Kabandha

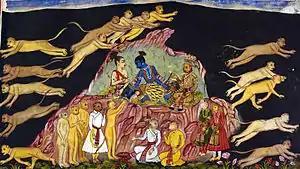
As per the advice of Kabandha, Rama forms an alliance with Sugriva. Rama seated with Sugriva as the vanaras look for Sita in all directions. (17th-century painting from manuscripts commissioned by Rana Jagat Singh.)

The "Mahabharata" corroborates the Ramayana account. Vishvavasu tells Rama to seek the help of Sugriva, who would know where Ravana stays. Kabandha also assured Rama that he would definitely meet Sita again. In the "Mahavira-Charita", the divine person that leaves the funeral pyre informs Rama that he is Danu and a curse had turned him in a demon, who was manipulated by Malyavan – Ravana's chief adviser – to create havoc in the region. He expresses his gratitude to Rama and cautions him that Malyavan has also set Vali against him.